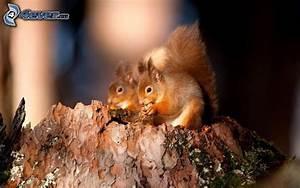
squirrel